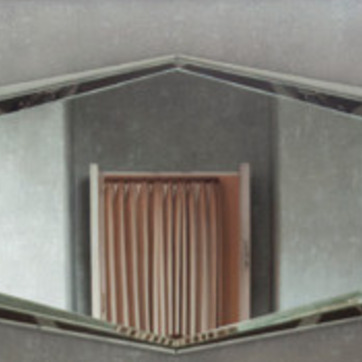
Material: mirror